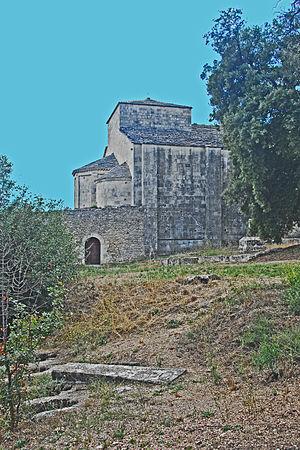
Le Buès est un torrent ou un ravin, dans le département des Alpes-de-Haute-Provence, en région Provence-Alpes-Côte d'Azur, et un affluent droit de la Durance, donc un sous-affluent du Rhône. Il est connu pour le pont romain qui l'enjambe. Il n'est pas référencé au SANDRE 2017.